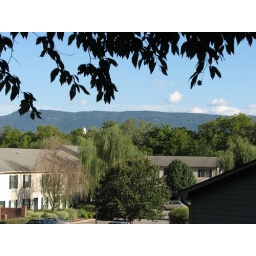
View of the mountains near our home on the nature trail.